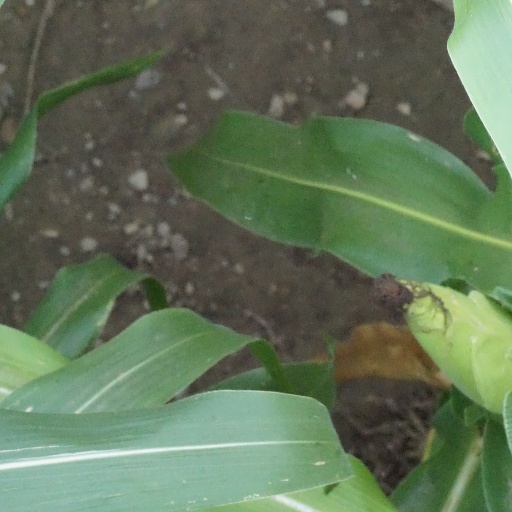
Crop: maize; corn